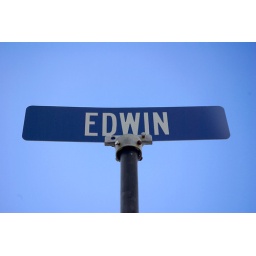
My Daddy has his own street sign in Hamtramck, MI.